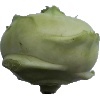
Label: kohlrabi